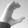
ASL letter: C